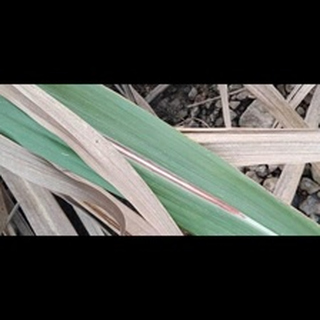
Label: sugarcane_red_rot